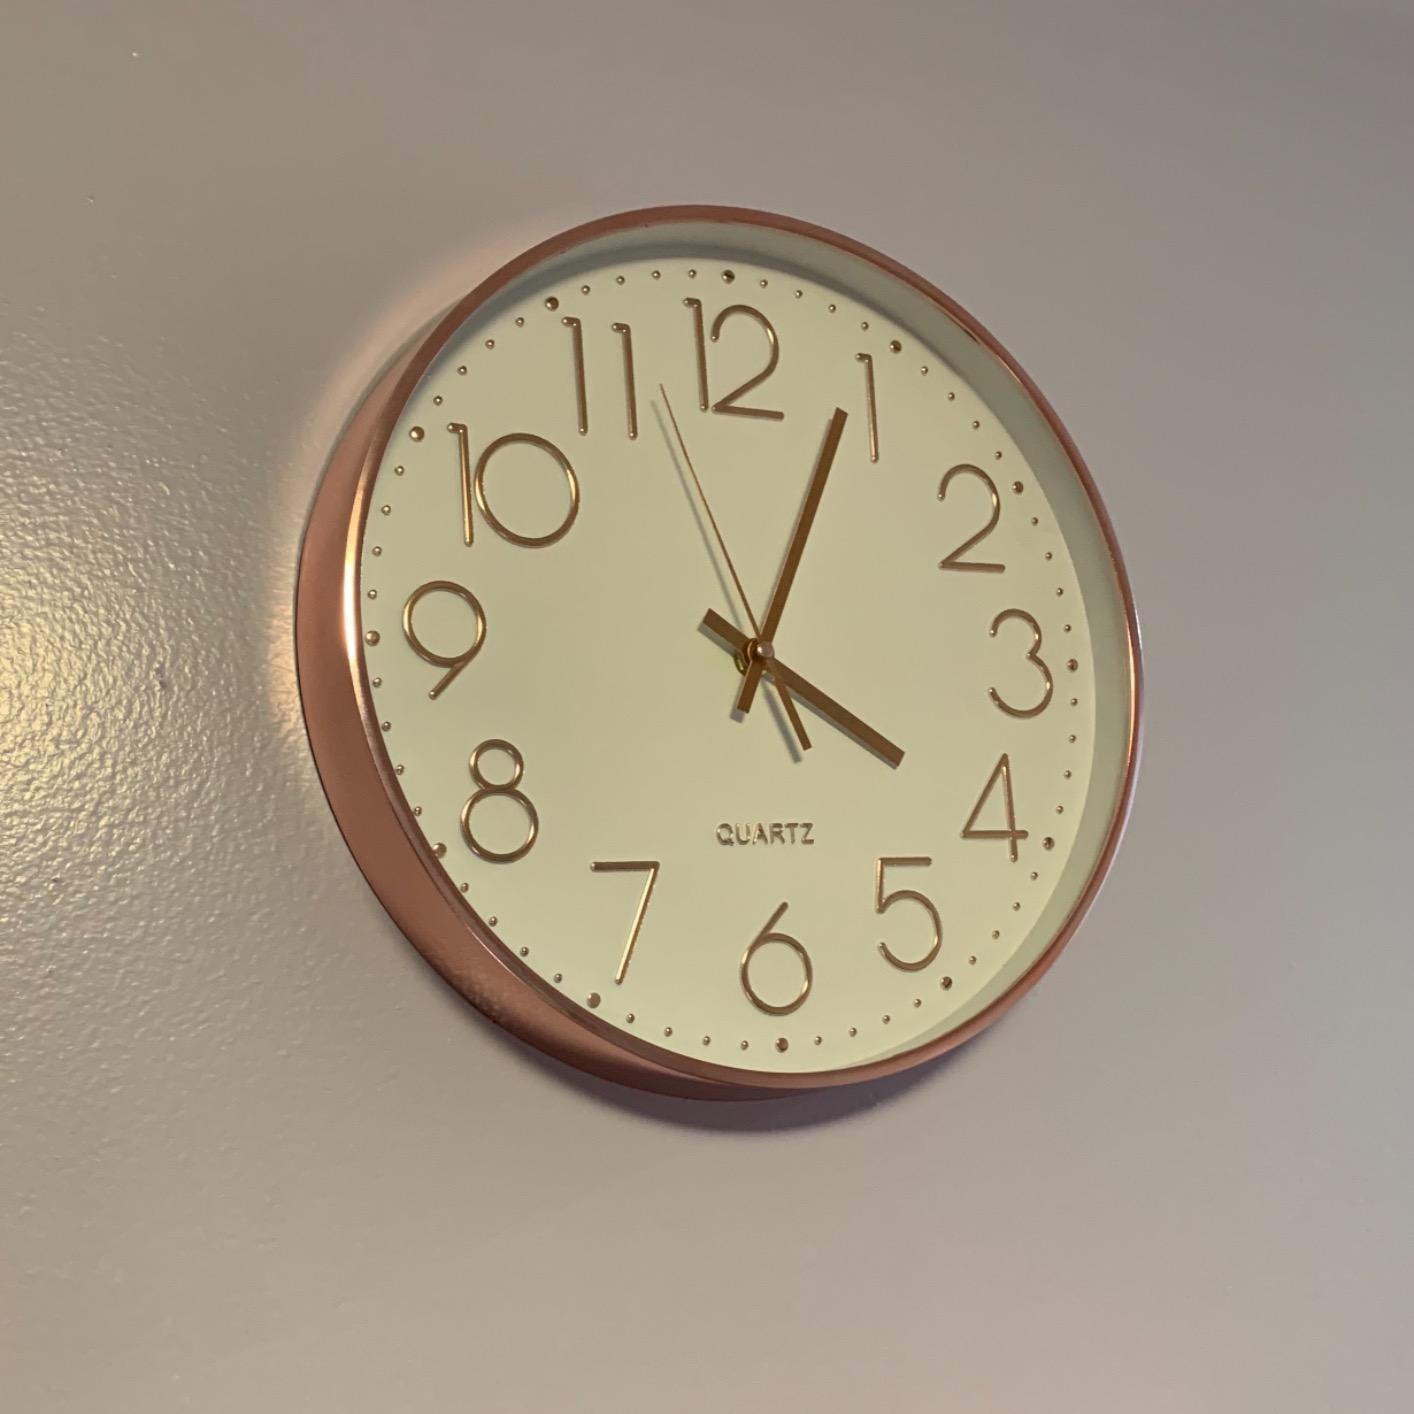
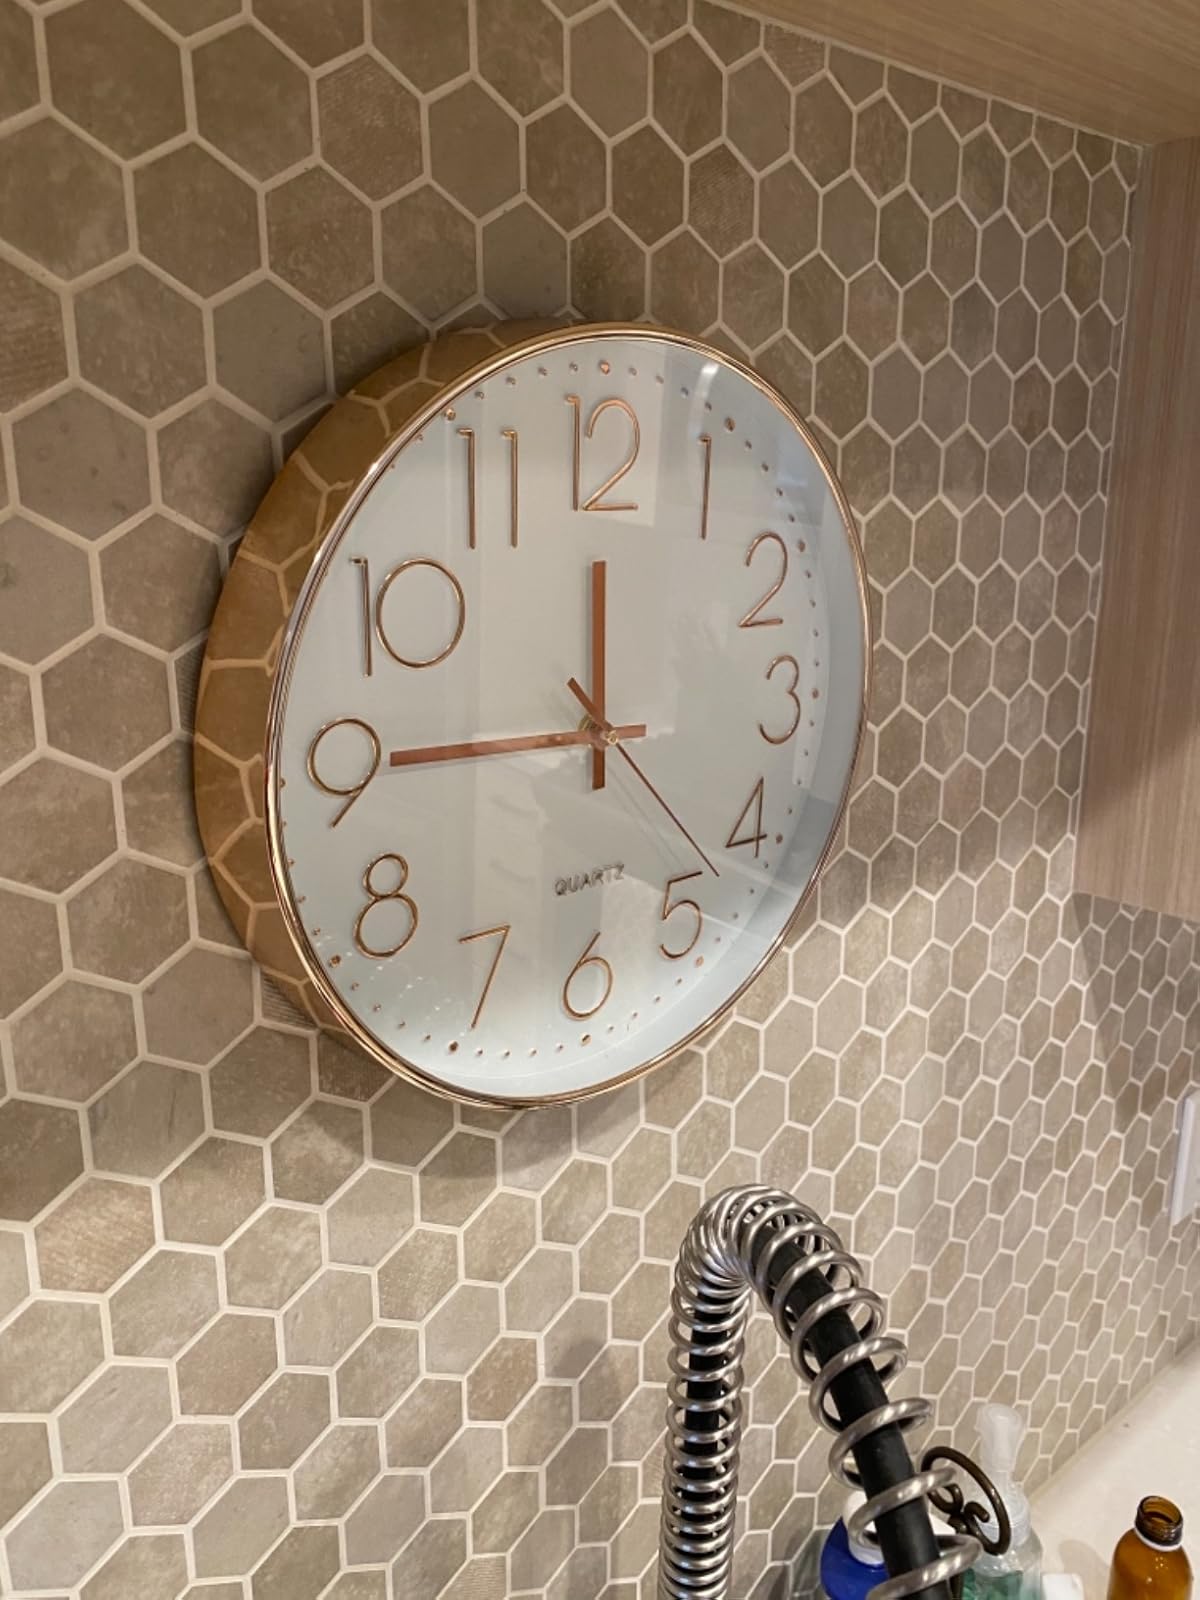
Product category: clock
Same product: yes